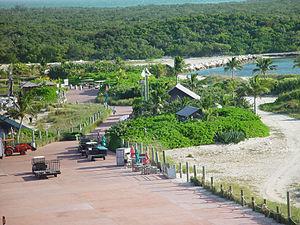
Castaway Cay est une île privée des Bahamas qui sert de port exclusif pour les paquebots de la Disney Cruise Line, le Disney Wonder, le Disney Magic, le Disney Dream et le Disney Fantasy. Elle sert d'étape sur les croisières de la Disney Cruise Line.
Disney Cruise Line est une compagnie de croisière, filiale de la Walt Disney Company, née en 1995 quand la Walt Disney Company décida d'arrêter le contrat qu'elle avait avec Premier Cruises pour le segment maritime de ses offres de vacances. Elle fit construire deux bateaux par Fincantieri, constructeur naval en Italie : le Disney Magic et le Disney Wonder et acquit Castaway Cay, une île privée dans les Bahamas, désignée comme un port-étape exclusif pour ces navires. Ces deux bateaux sont les premiers conçus et construits de la poupe à la proue comme un paquebot de croisière familiale, avec le but précis de réconcilier les parents et les enfants. Ils sont de style transatlantique à l'image du Queen Elizabeth 2 ou du France.